People of the Comet

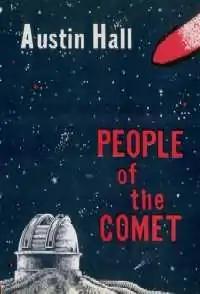
Dust-jacket from the first edition

People of the Comet is a science fiction novel by American writer Austin Hall. It was first published in book form in 1948 by Griffin Publishing Company in an edition of 900 copies. The novel was originally serialized in two parts in the magazine "Weird Tales" beginning in September 1923, as "The People of the Comet". The author's own title for the novel was "Hop O' My Thumb".